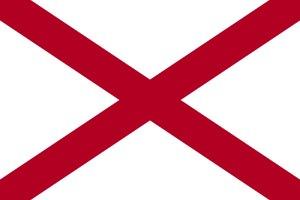
La croix de saint André est une croix en forme de X. Son nom provient de la forme de la croix qui aurait été utilisée selon la tradition pour supplicier saint André. Ce symbole a été utilisé par de nombreux pays européens. La croix de saint André est parfois appelée croix décussée. En héraldique, elle est appelée sautoir. La croix de Bourgogne est une croix de saint André particulière. La croix de saint André est présente dans la culture européenne, dans l'art religieux, dans la symbolique identitaire de pays, de régions ou de forces politiques, dans la vie pratique.